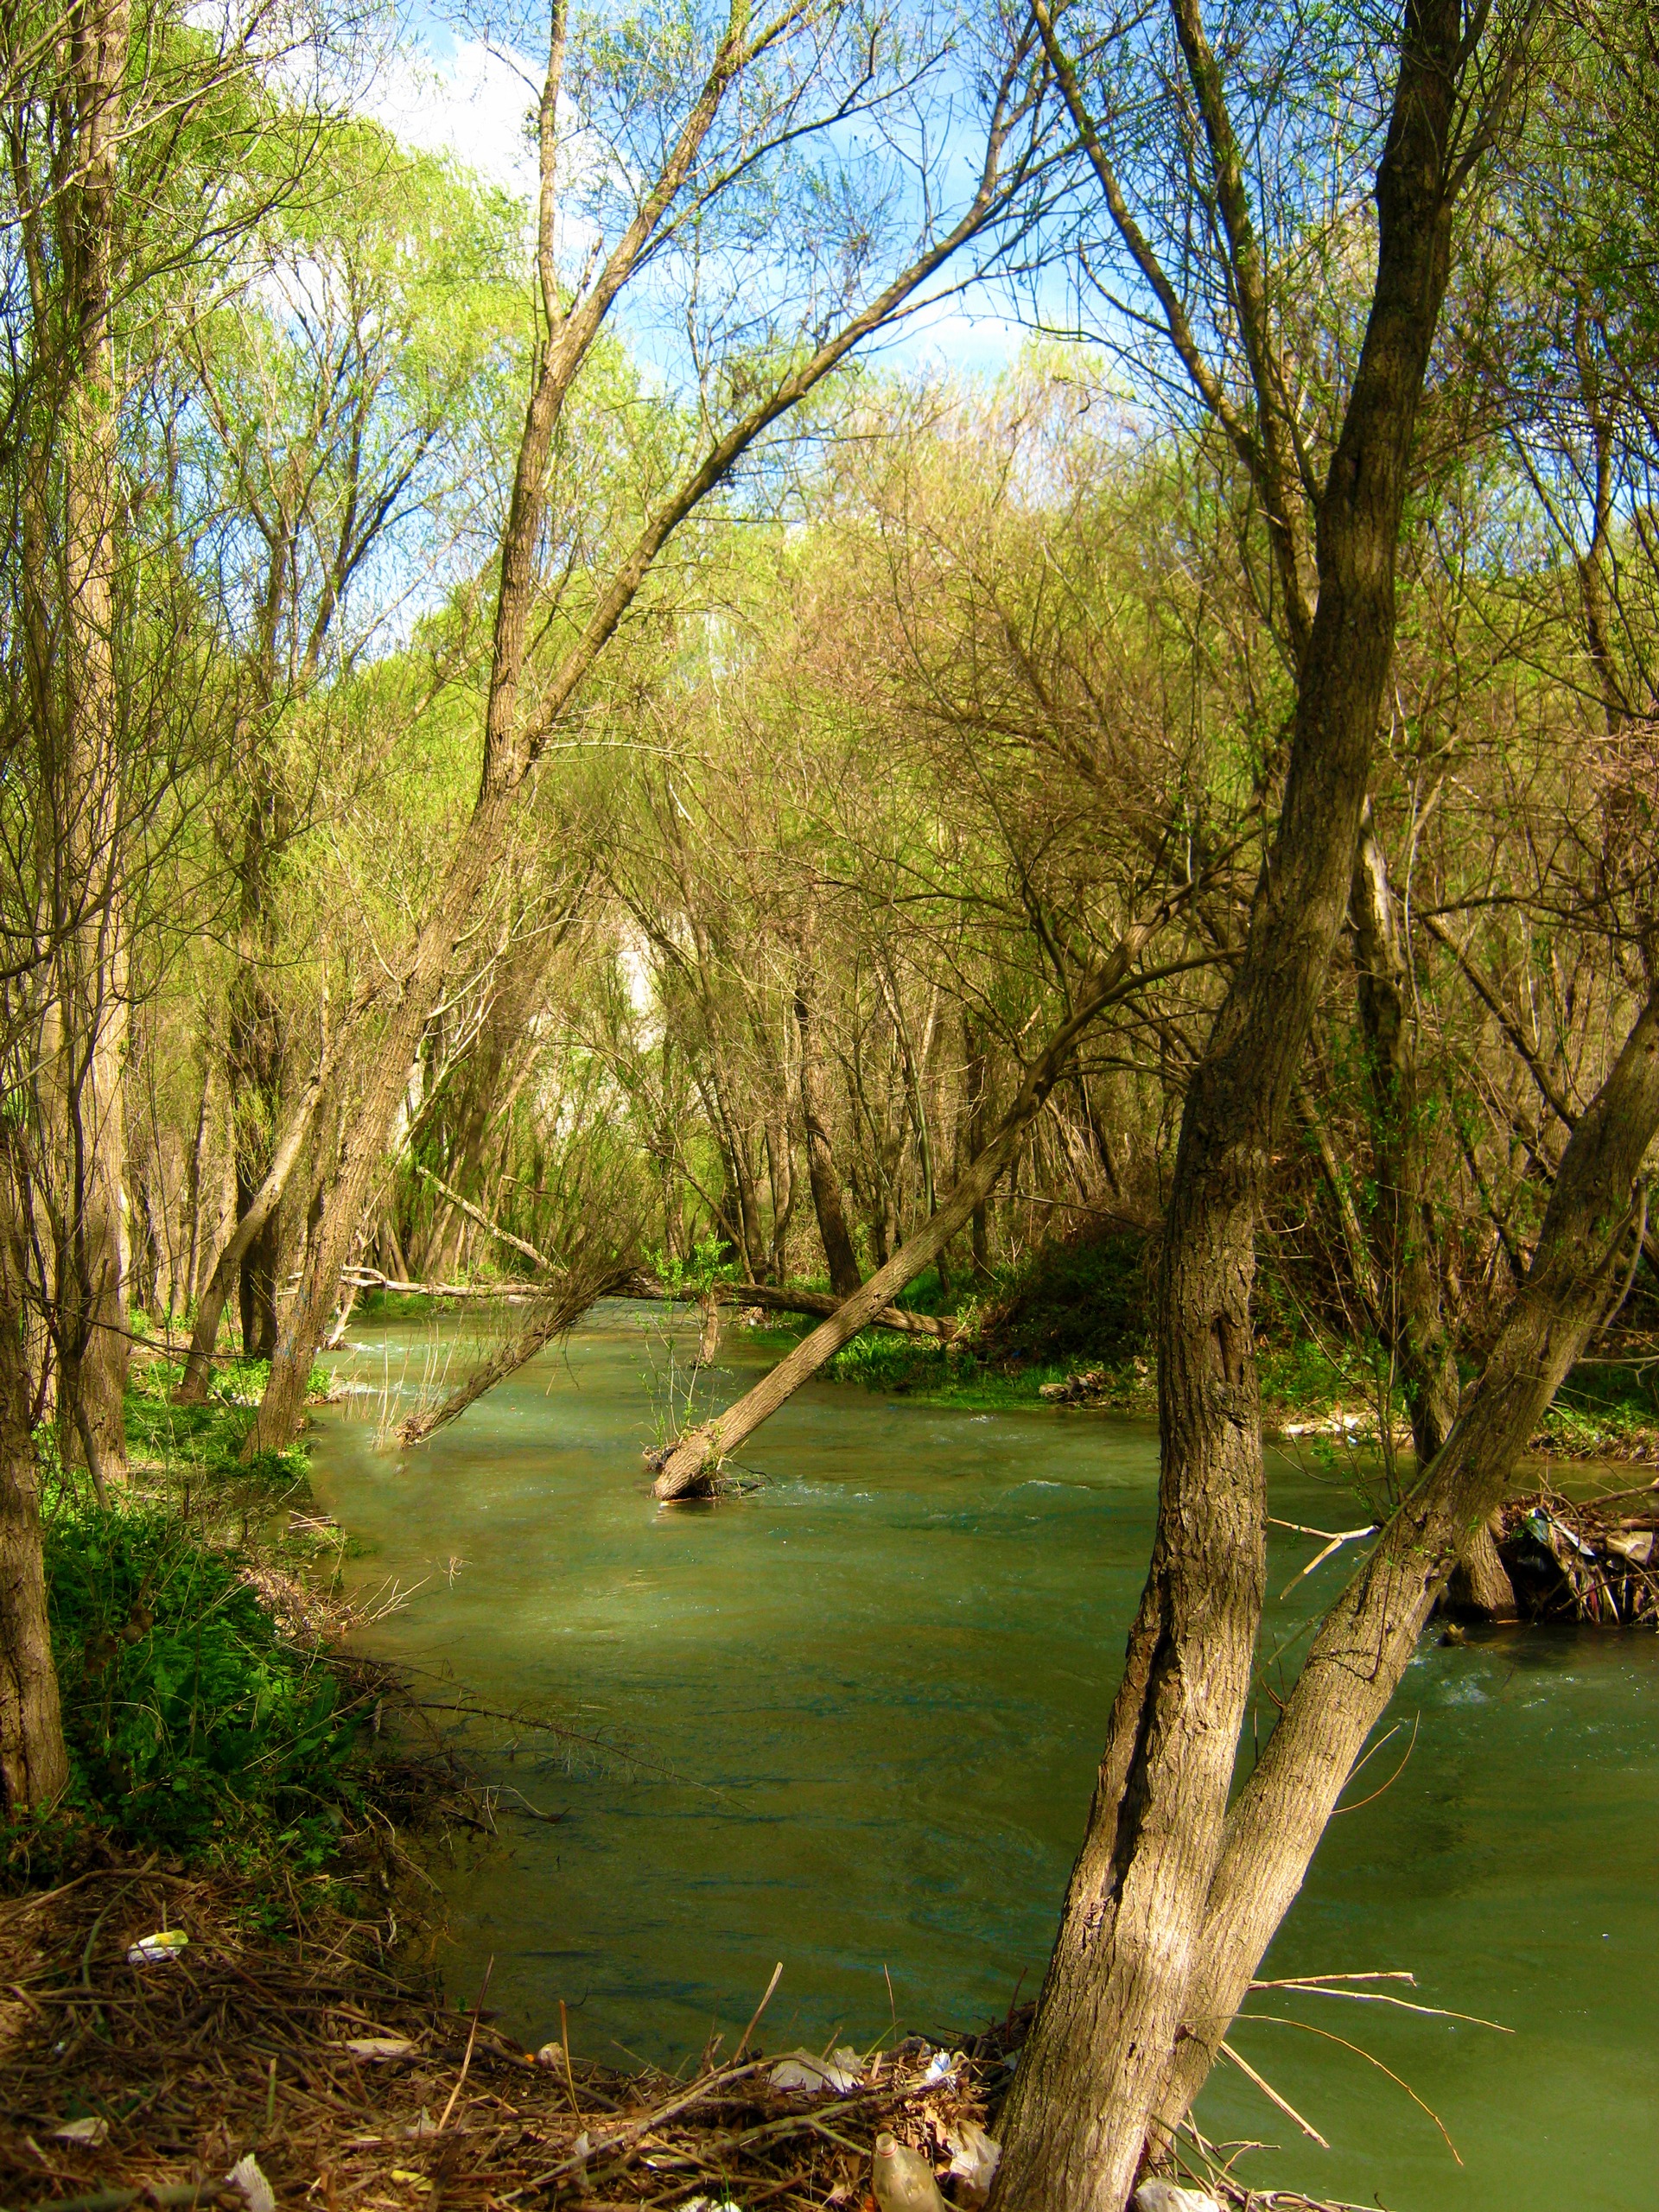
landscape, tree, water, nature, forest, outdoor, swamp, wilderness, branch, plant, sunlight, leaf, flower, lake, river, land, pond, wild, environment, stream, spring, green, reflection, jungle, tranquil, scenic, natural, autumn, scenery, botany, body of water, rainforest, wetland, woodland, habitat, ecosystem, natural environment, geographical feature, woody plant, bayou